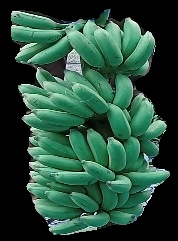
Variety: elakki-bale
Grade: grade1